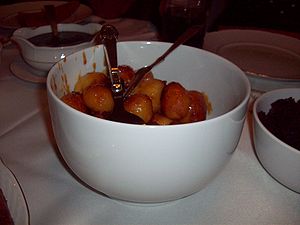
Brunede kartofler
Brunede kartofler
Brunede kartofler er en dansk specialitet, som særligt spises juleaften sammen med flæskesteg, and eller gås og hvide kartofler samt rødkål. Den særlige brune farve opstår ved, at kartofler, der er kogt og pillet i forvejen, vendes på en stegepande i en blanding af sukker og smør, hvorved kartoflerne karameliseres.